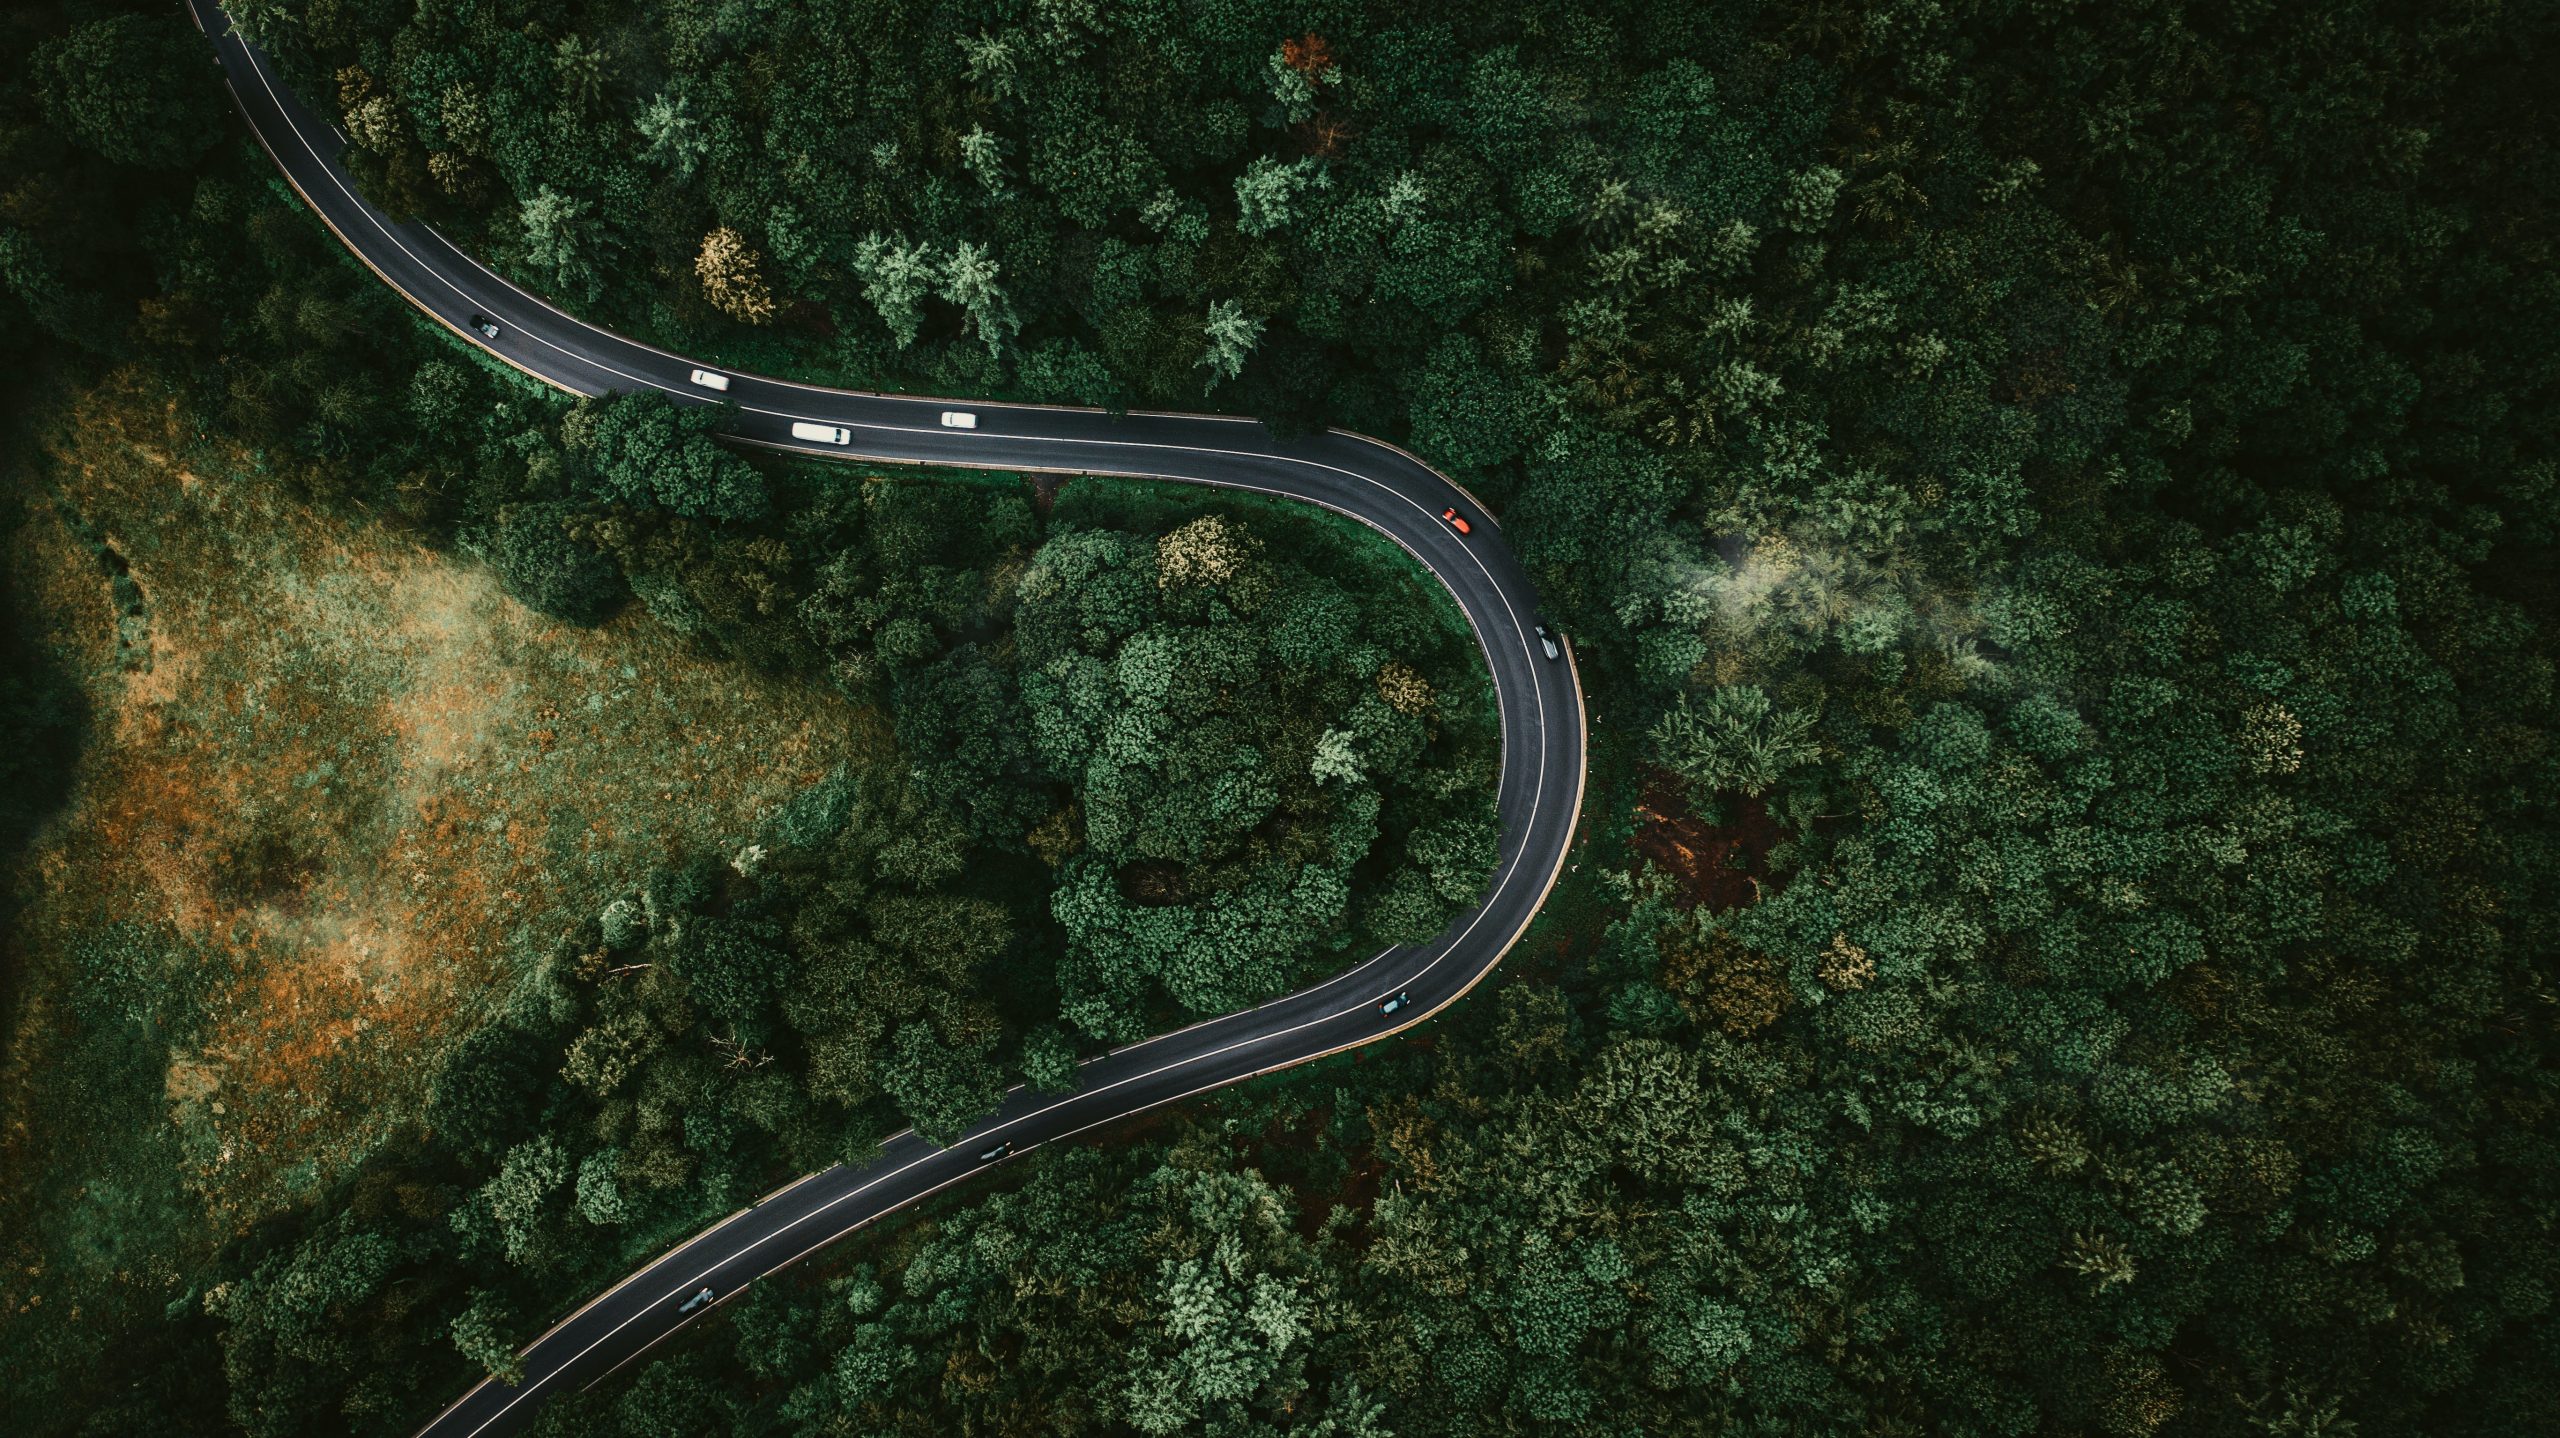
grass, asphalt, landscape, road surface, road, terrestrial plant, hinterland, plant, tree, metal